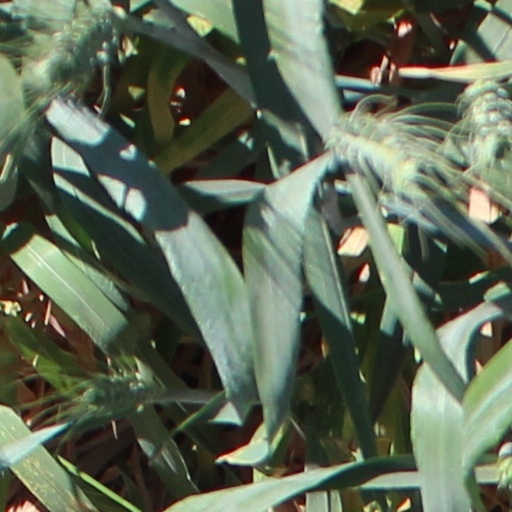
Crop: wheat